Ntokozo Qwabe

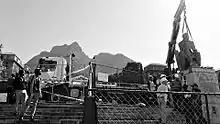
The statue of Cecil Rhodes at the University of Cape Town being removed in April 2015.

In March 2015, Qwabe was one of the founders of the Rhodes Must Fall campaign which originated at the University of Cape Town in South Africa and was originally directed at a statue of Cecil Rhodes that was seen by the campaign as a symbol of European colonialism and white supremacy. The campaign subsequently spread to the University of Oxford and internationally. Qwabe has rejected accusations of hypocrisy for receiving money from the Rhodes scholarship scheme, which is funded by a legacy from Cecil Rhodes, claiming that he is merely recovering wealth stolen from Africans by Rhodes during the colonial period.